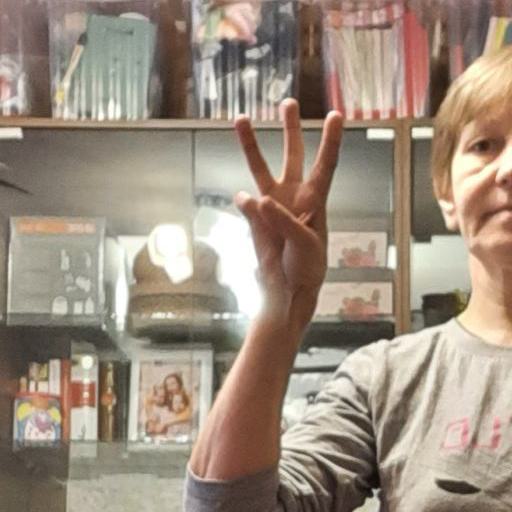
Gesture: three